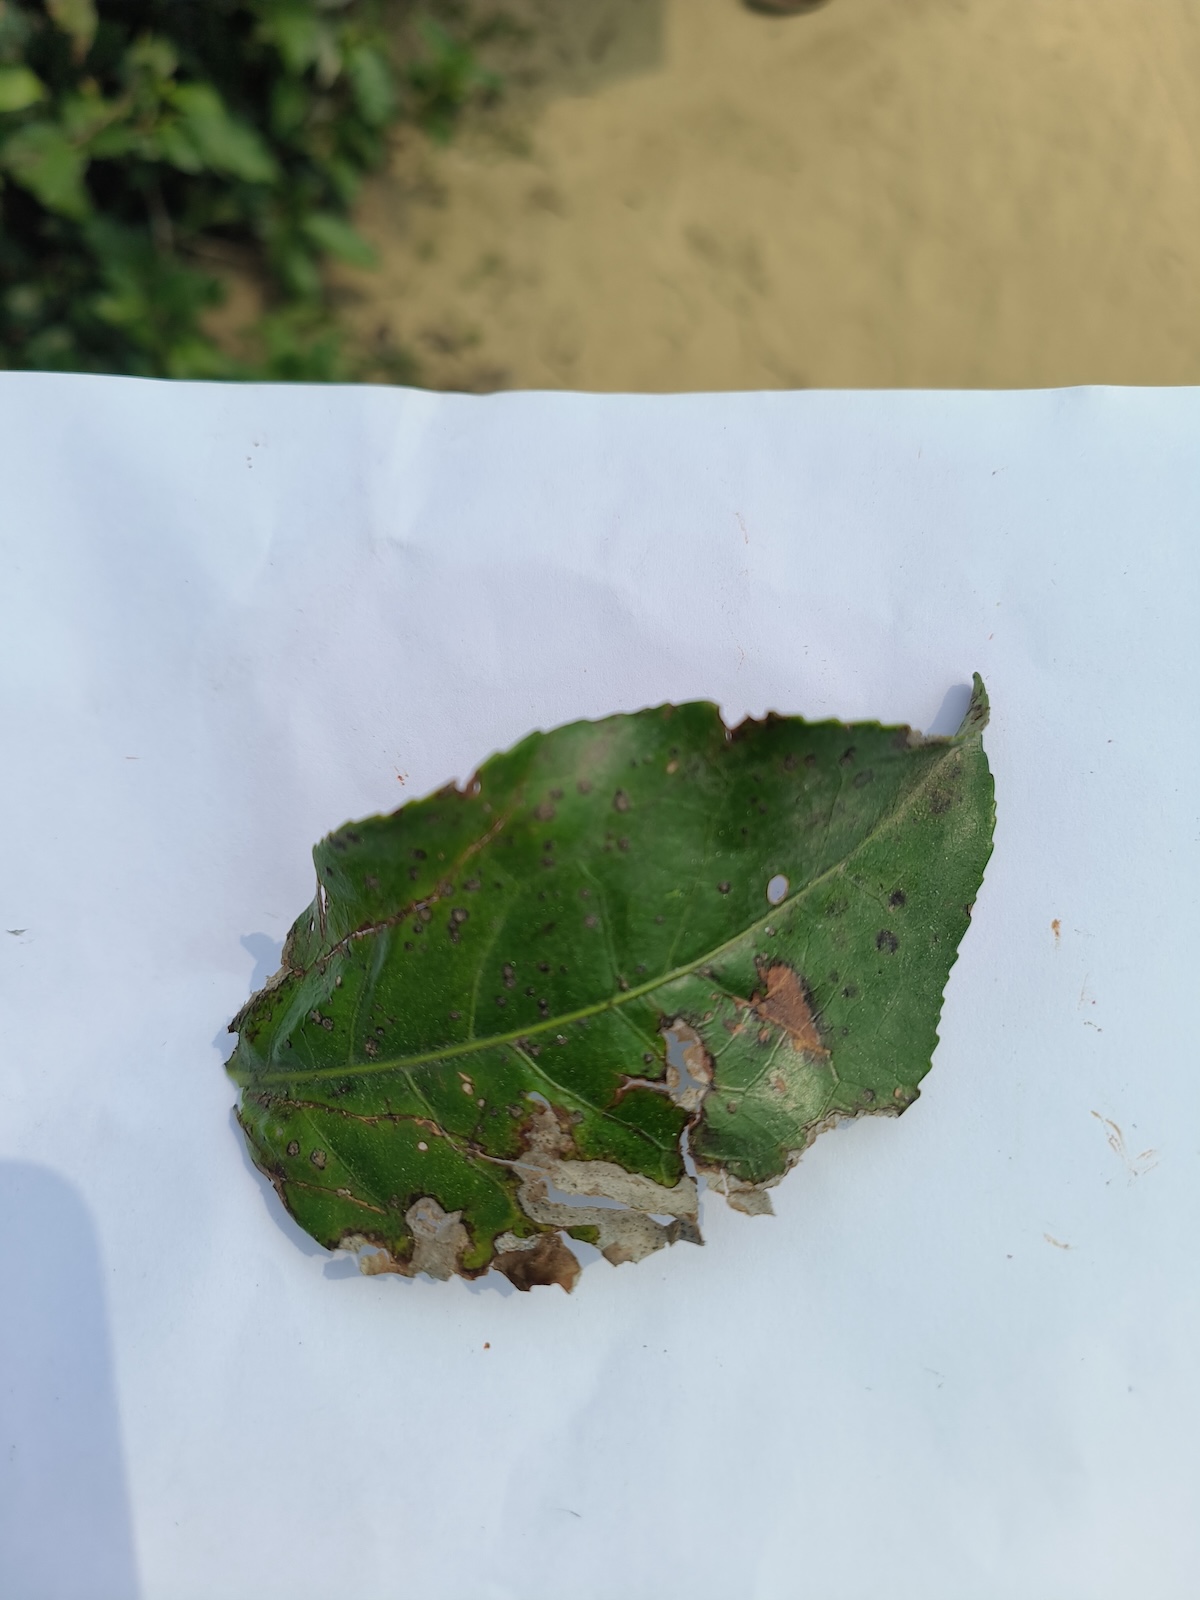
Label: Brown Blight